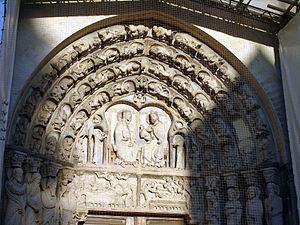
Le tympan du portail central de la cathédrale Notre-Dame de Senlis, Oise, France.